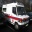
Label: ambulance